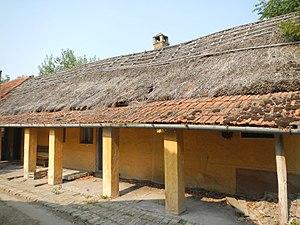
La maison Krnajski à Kelebija est située à Kelebija, dans la province de Voïvodine, sur le territoire de la Ville de Subotica et dans le district de Bačka septentrionale, en Serbie. Elle est inscrite sur la liste des monuments culturels protégés de la République de Serbie.